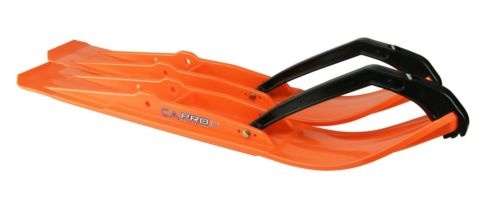
C&A Pro RZ Razor Series Trail Skis - Orange - 77100320
C&A Pro Razor RZ Trail Skis The Razor or RZ is the premier trail ski in the C&A line-up This ski's "V" shaped outboard keels help alleviate darting while giving the sled extra grip on those tight and twisty trails This ski helps maintain straight line tracking for the fast paced recreationalist Made from UHMW Poly for ultimate durability 6" wide profile 44" length 3/4" center keel height Adjustable, flexible tip"V" shaped outer keels for reduced darting ISR approved handleTotal ski weight is 6.7 lbs (including handle) Sold in pairs Product Details Product Line C&A Pro RZ Razor Series Trail Skis Part Number 77100320 Fitment Type Requires Model Speicifc Mounting Hardware Use Type Unit Sale Qty Pair Style Trail Skis Size Position Material High Molecular Weight Poly Color Orange Finish Functional Length Product Disclaimer Fitment Note Fitment Note Fitment Note Fitment Note Fitment Note Items Included Fitments
Brand: C&A Pro
Category: Sporting Goods > Athletics > Figure Skating & Hockey > Hockey Sledges